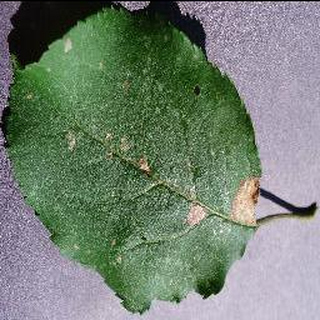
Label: apple_black_rot